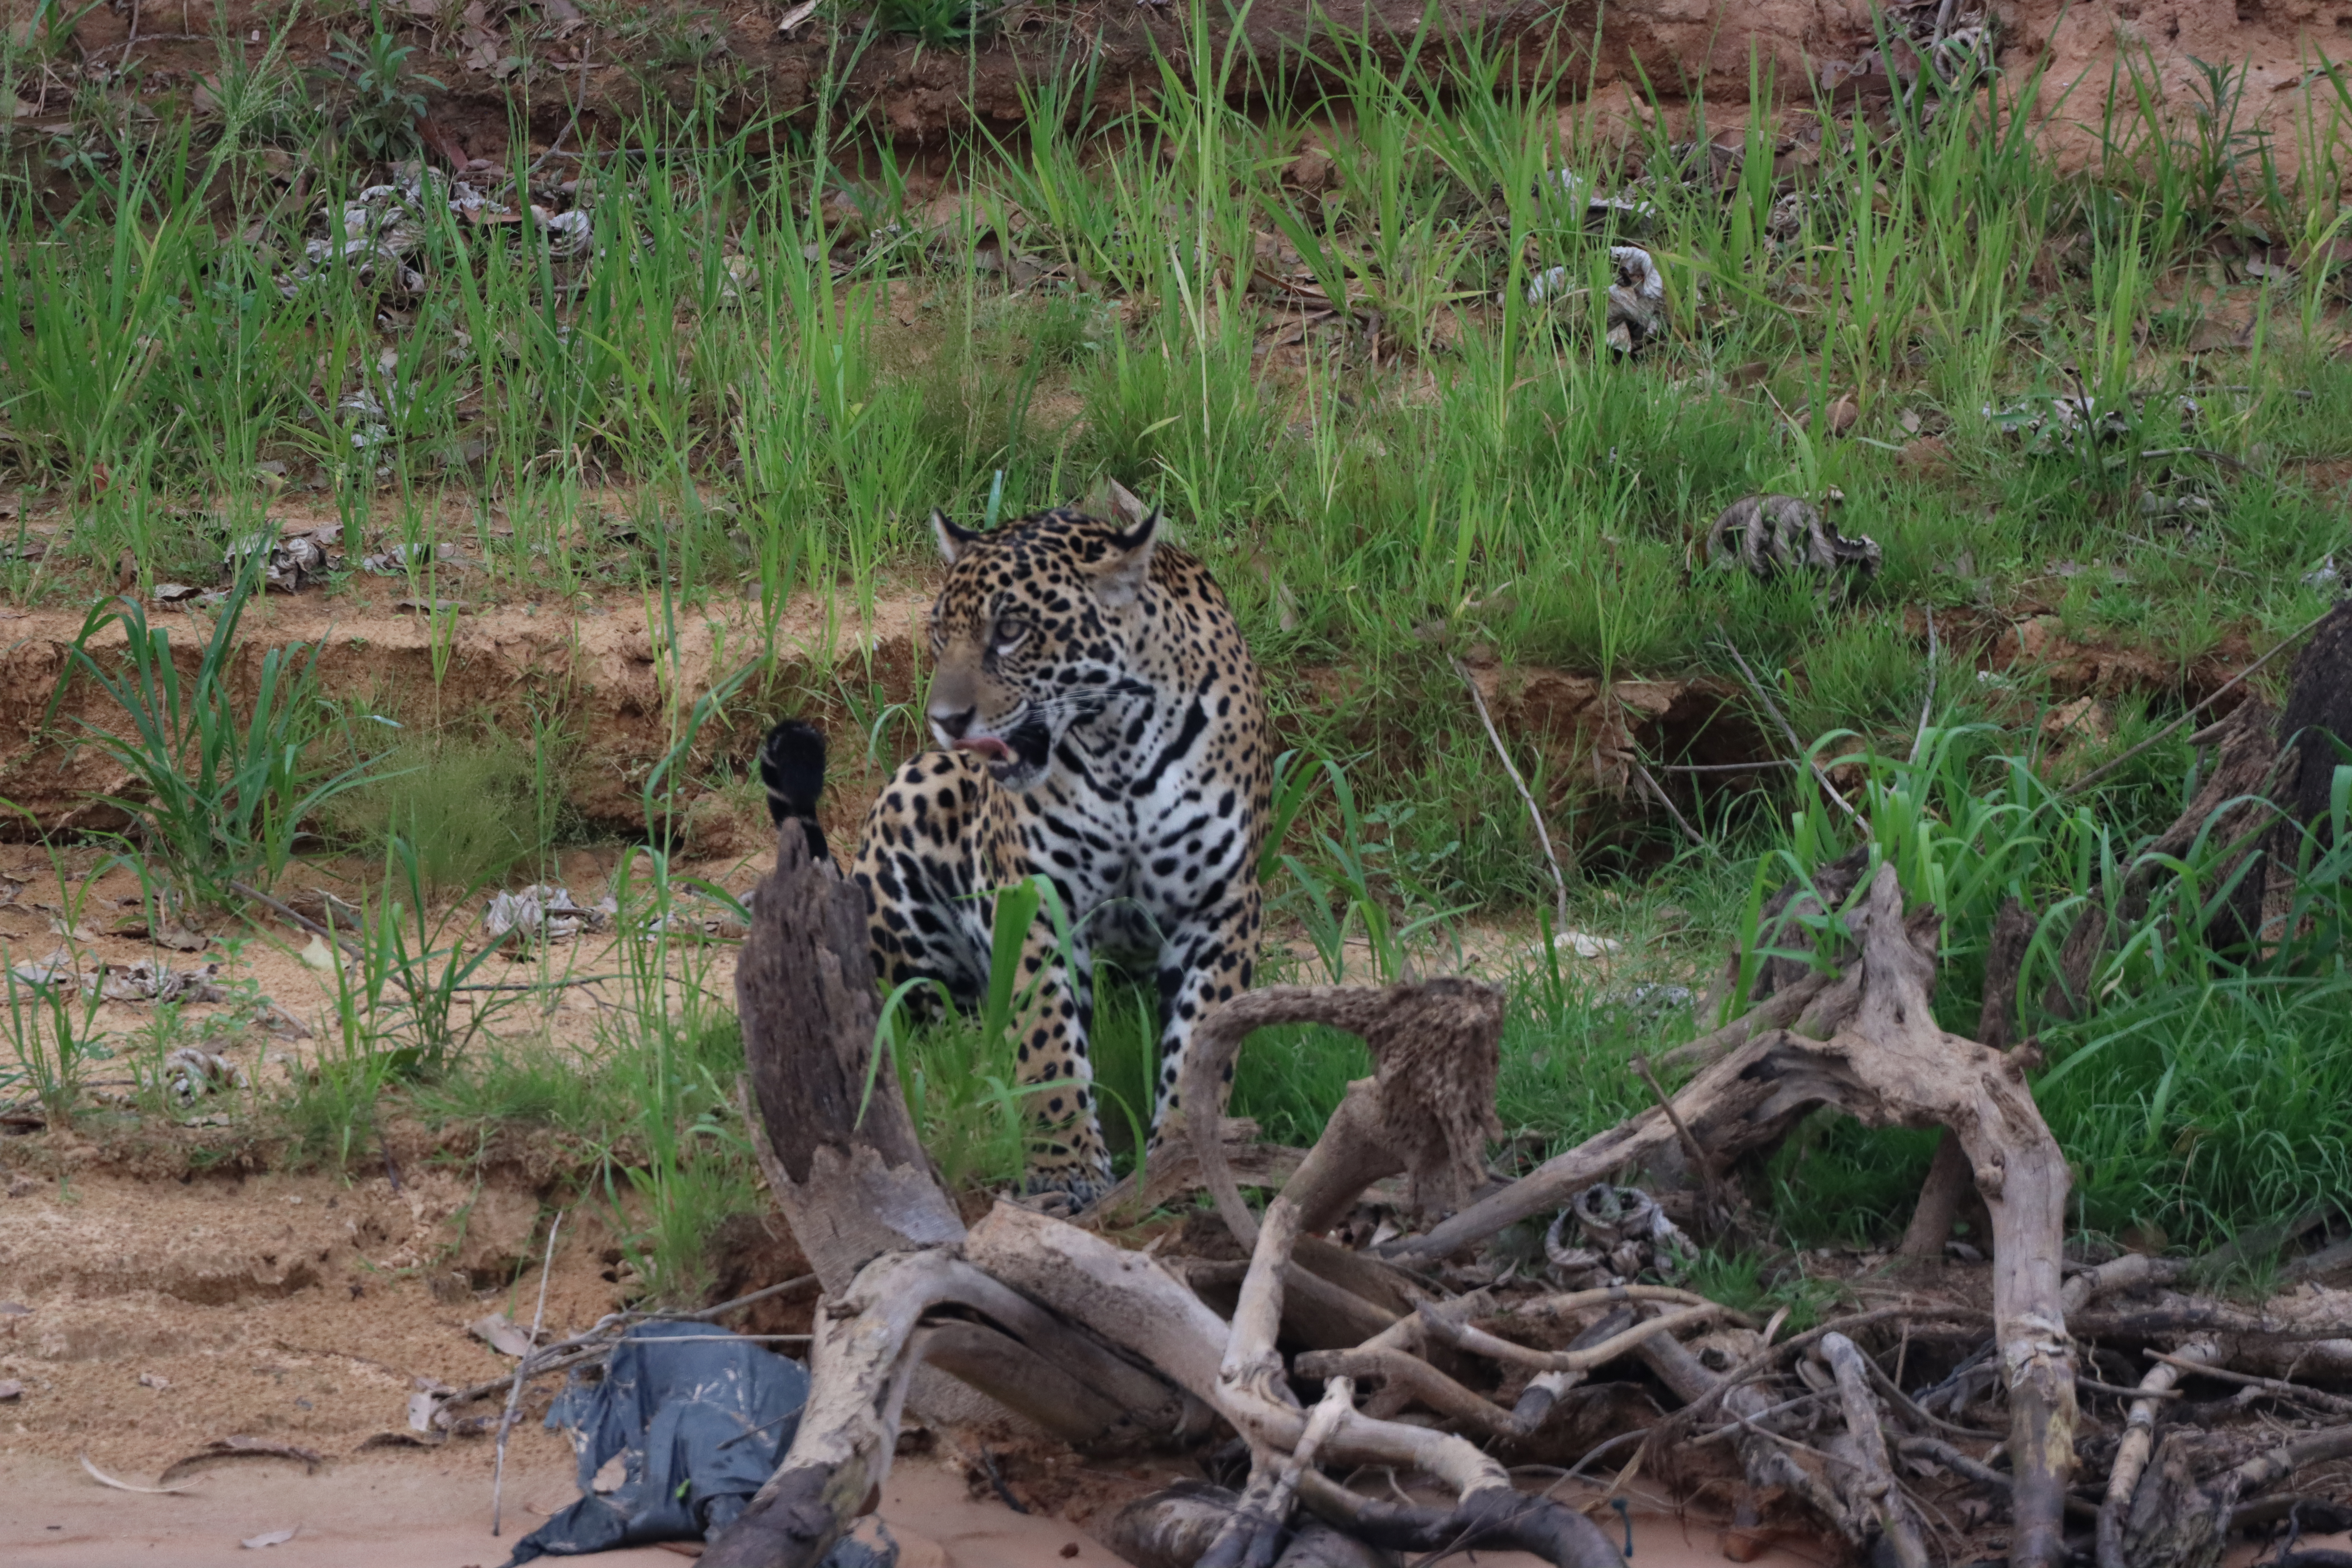
Jaguar: Ariely